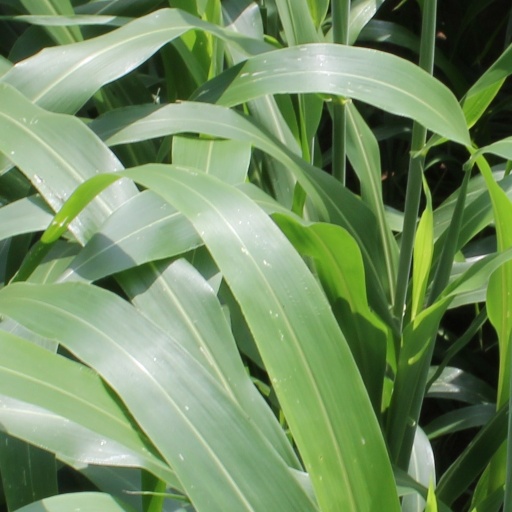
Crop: sorghum